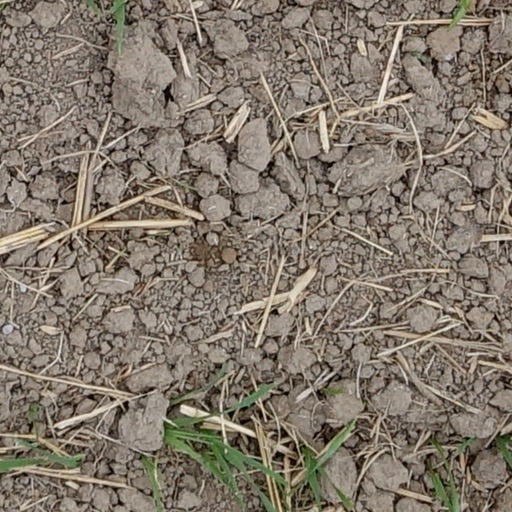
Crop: wheat